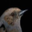
Label: bird